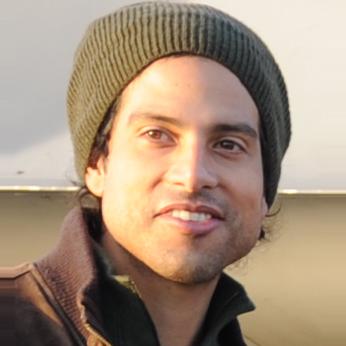
Age: 39